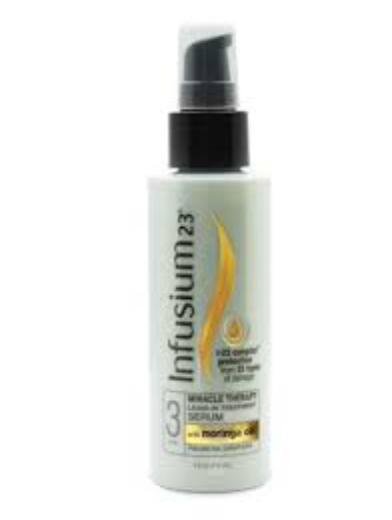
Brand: Infusium 23
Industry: Necessities